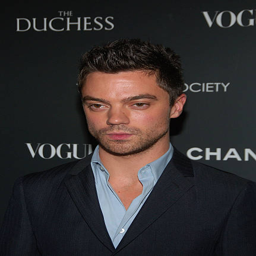
actor attends a screening hosted by the cinema society and magazine .